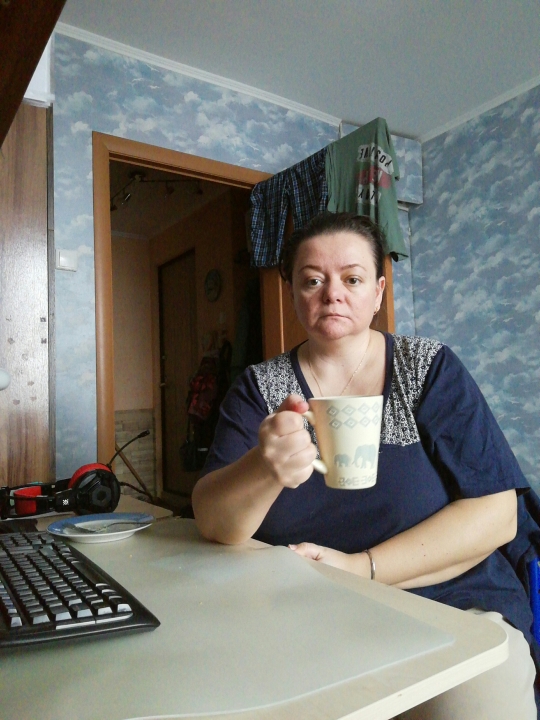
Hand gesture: no_gesture